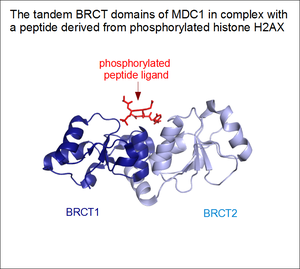
Un domaine protéique en solénoïde est un type de structure hautement conservé fréquemment rencontré dans les protéines. Il s'agit d'une chaîne de motifs structurels répétés à l'identique ou pratiquement à l'identique. On parle souvent simplement de « répétitions ». De telles structures sont extrêmement courantes parmi les protéines, bien que leur nombre exact ne soit pas connu.